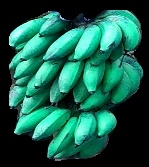
Variety: rasbale
Grade: grade3